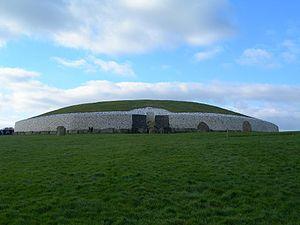
L'histoire de l’Irlande commence avec les premières traces d’habitations humaines, il y a plus de 10 000 ans av. J.-C., quand des chasseurs-cueilleurs venant de Grande-Bretagne et d’Europe continentale s’installent sur l’île. Quelques traces archéologiques de cette période sont visibles, mais ce sont leurs descendants et les nouveaux arrivants du Néolithique, qui furent responsables des principaux sites du Néolithique comme Newgrange. Les Celtes arrivent au début du IIᵉ millénaire avant notre ère et « celtisent » les autochtones. À la suite de l’arrivée de Saint Patrick et d’autres missionnaires chrétiens dans la première partie du Vᵉ siècle, le christianisme supplanta la religion celtique à partir de 600.
Newgrange est l’un des plus célèbres sites archéologiques d'Irlande, situé dans le comté de Meath, au nord de Dublin. C’est un tumulus de 85 mètres de diamètre à l’intérieur duquel on atteint la chambre funéraire par un long passage couvert. Il fait partie de tout un ensemble de sites préhistoriques appelé Brú na Bóinne.
Brú na Bóinne est un ensemble archéologique situé en Irlande dans le Comté de Meath et classé au patrimoine mondial de l'UNESCO depuis 1993.